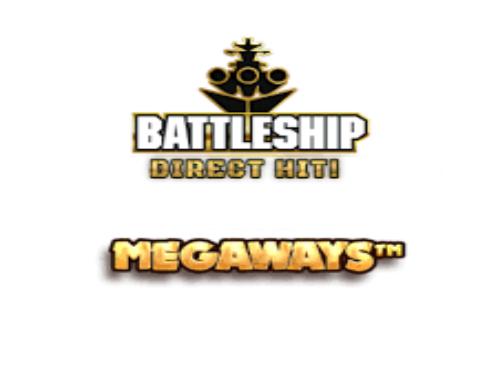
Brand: battleship
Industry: Leisure